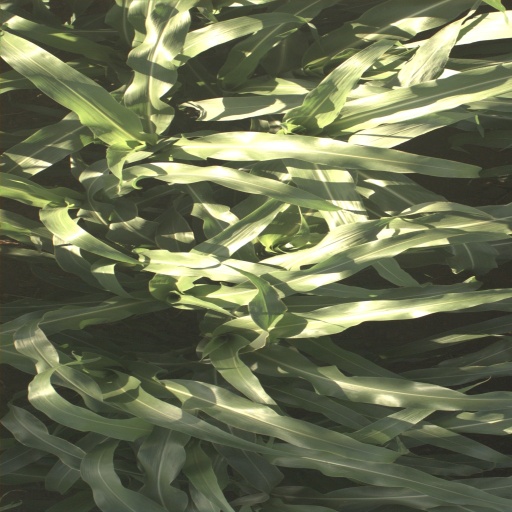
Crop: sorghum